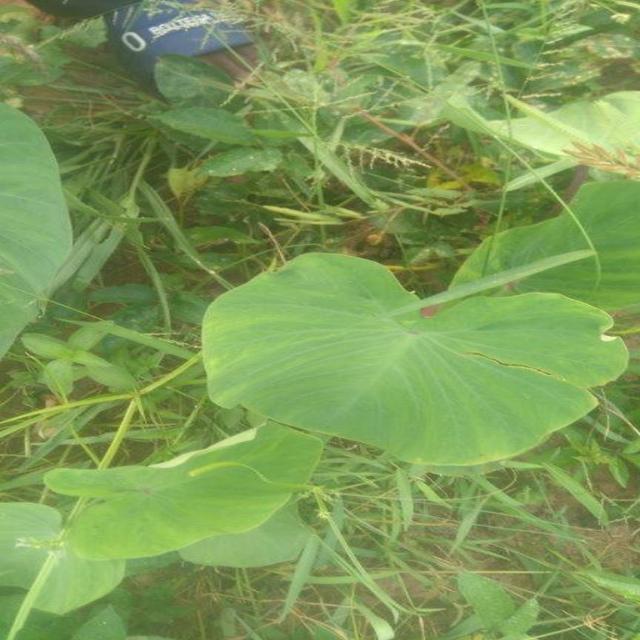
Label: Early_Blight